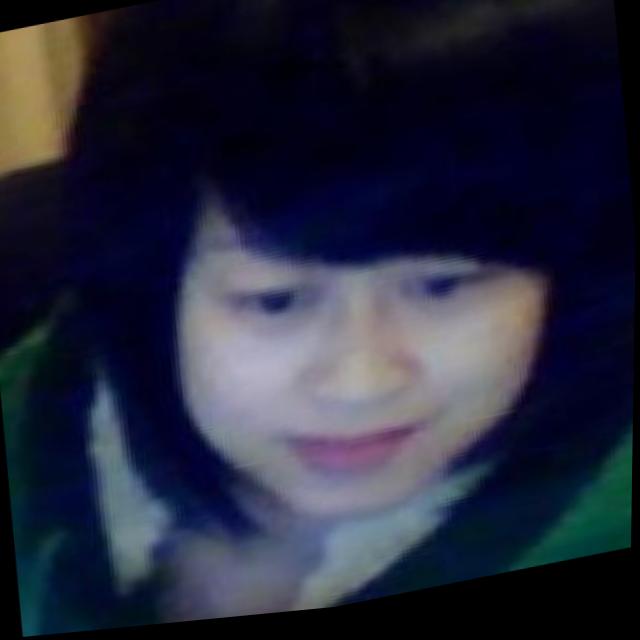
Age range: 21-44